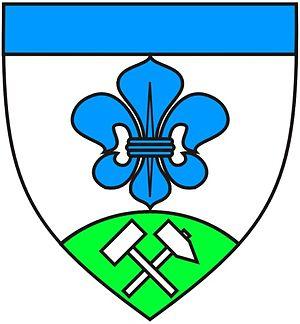
Höflein an der Hohen Wand est une commune autrichienne du district de Neunkirchen en Basse-Autriche.